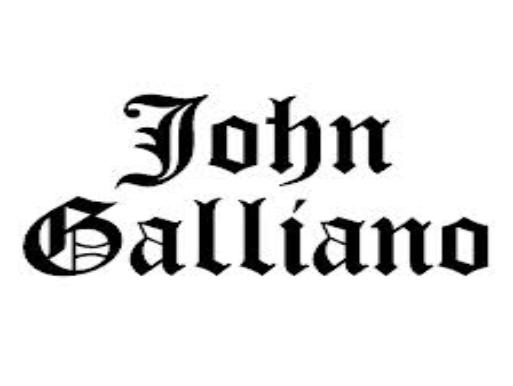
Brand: John Galliano
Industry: Clothes